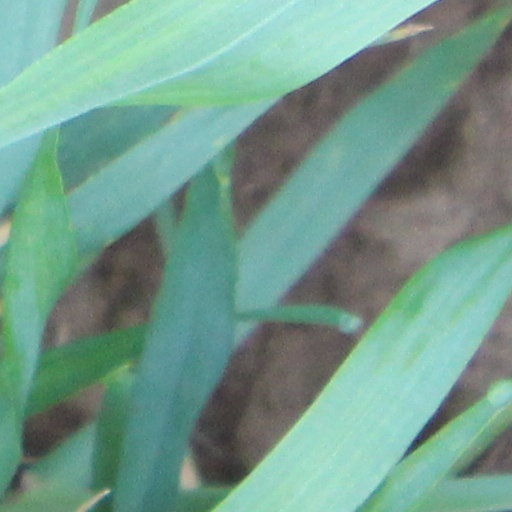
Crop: wheat